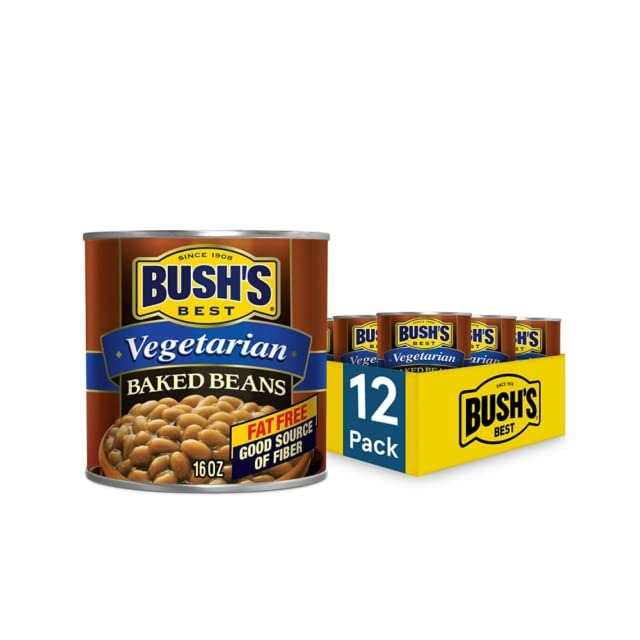
Item Name: Bush's Best Vegetarian Fat Free Baked Beans 16 oz (Pack of 12)
Bullet Point: High in fiber
Product Description: Dear friends: our company, which was founded in 1908 by my great-grandfather, a. j. bush, is proud to bring you this quality product. our baked beans are made from a secret family recipe that's been passed down and closely guarded by generations of the bush family. bush's baked beans are slow-cooked, using only the finest ingredients and the greatest of care, so that you can taste our secret family recipe in every bean. to us, that's more than a slogan...it's a promise, to bring the flavor of ou
Value: 192.0
Unit: Fl Oz

Price: 2.49